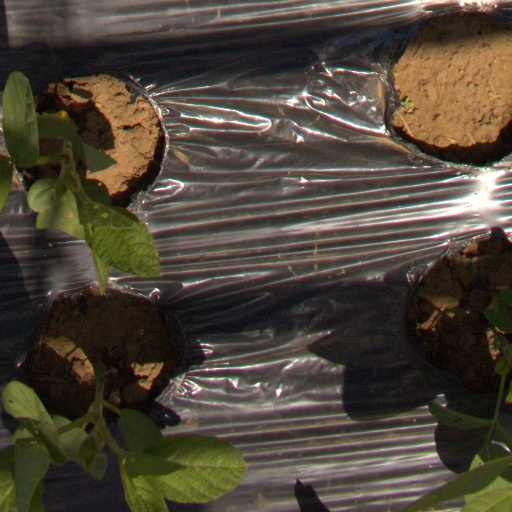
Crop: Jerusalem artichoke